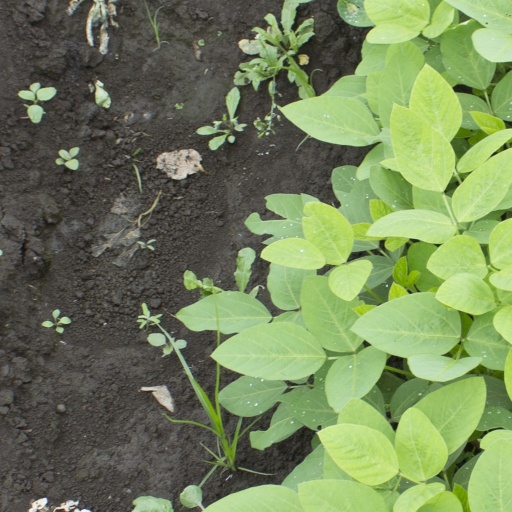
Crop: soybean